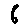
Label: 6